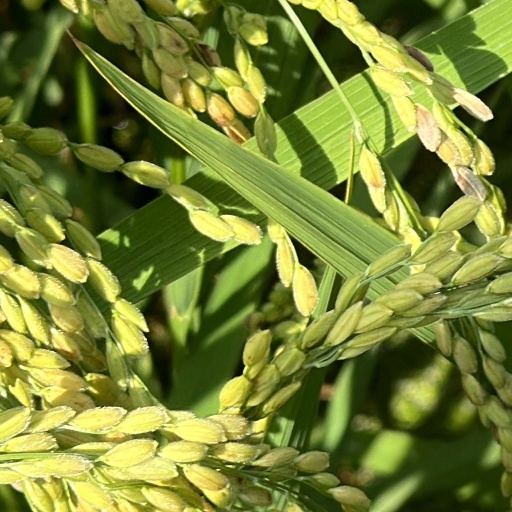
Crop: rice